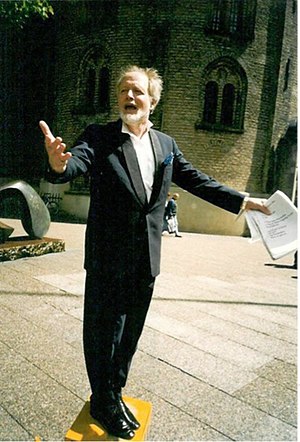
Christian Kronman
Christian Kronman (1997) foran Rundetårn i København.
Gadedigteren Christian Kronman foran Rundetårn i København, 1997.
"Christian Kronman er en dansk digter, dramatiker, gadedigter og fortæller, der siden slut-70'erne har ""fortalt, reciteret, causeret og holdt foredrag på højskoler, skoler og kurser, i foreninger og kirker landet over"".